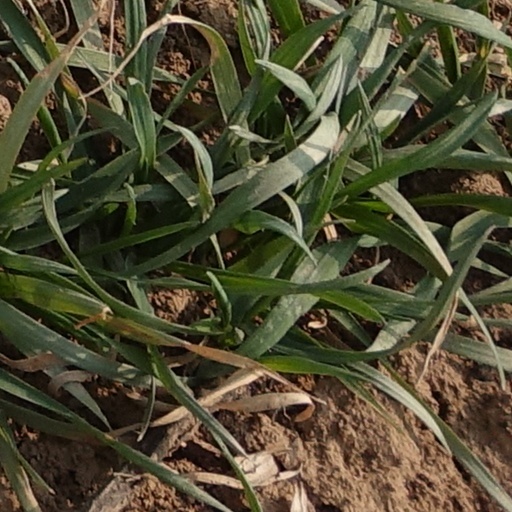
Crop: wheat